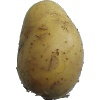
Label: Potato White 1